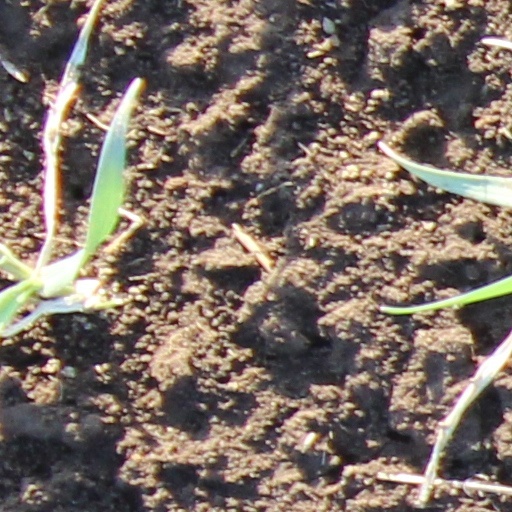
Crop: wheat